Right Where It Hurts

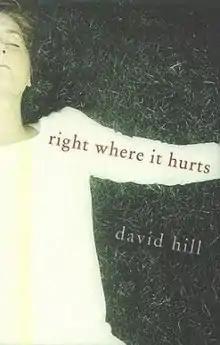
First edition (publ. Mallinson Rendel)

Right Where It Hurts is a 2001 children's book written by New Zealand author David Hill.